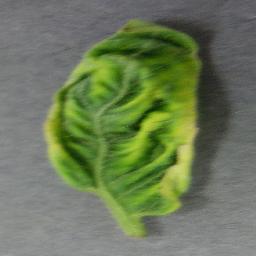
Label: Tomato___Tomato_Yellow_Leaf_Curl_Virus